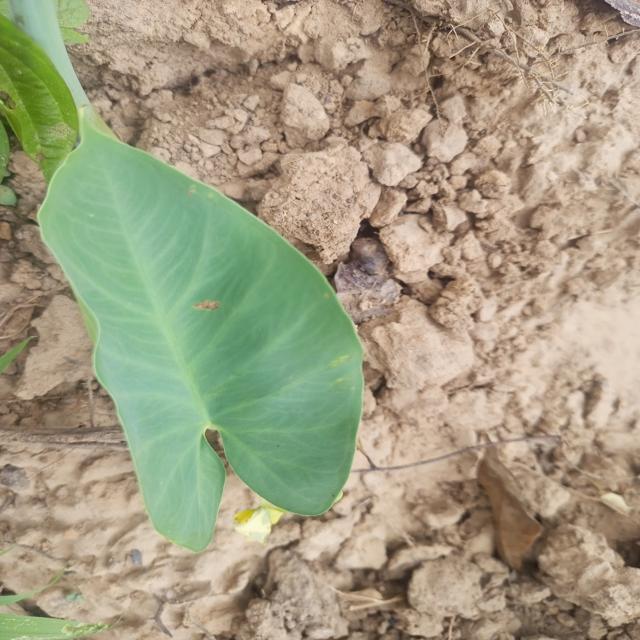
Label: Early_Blight